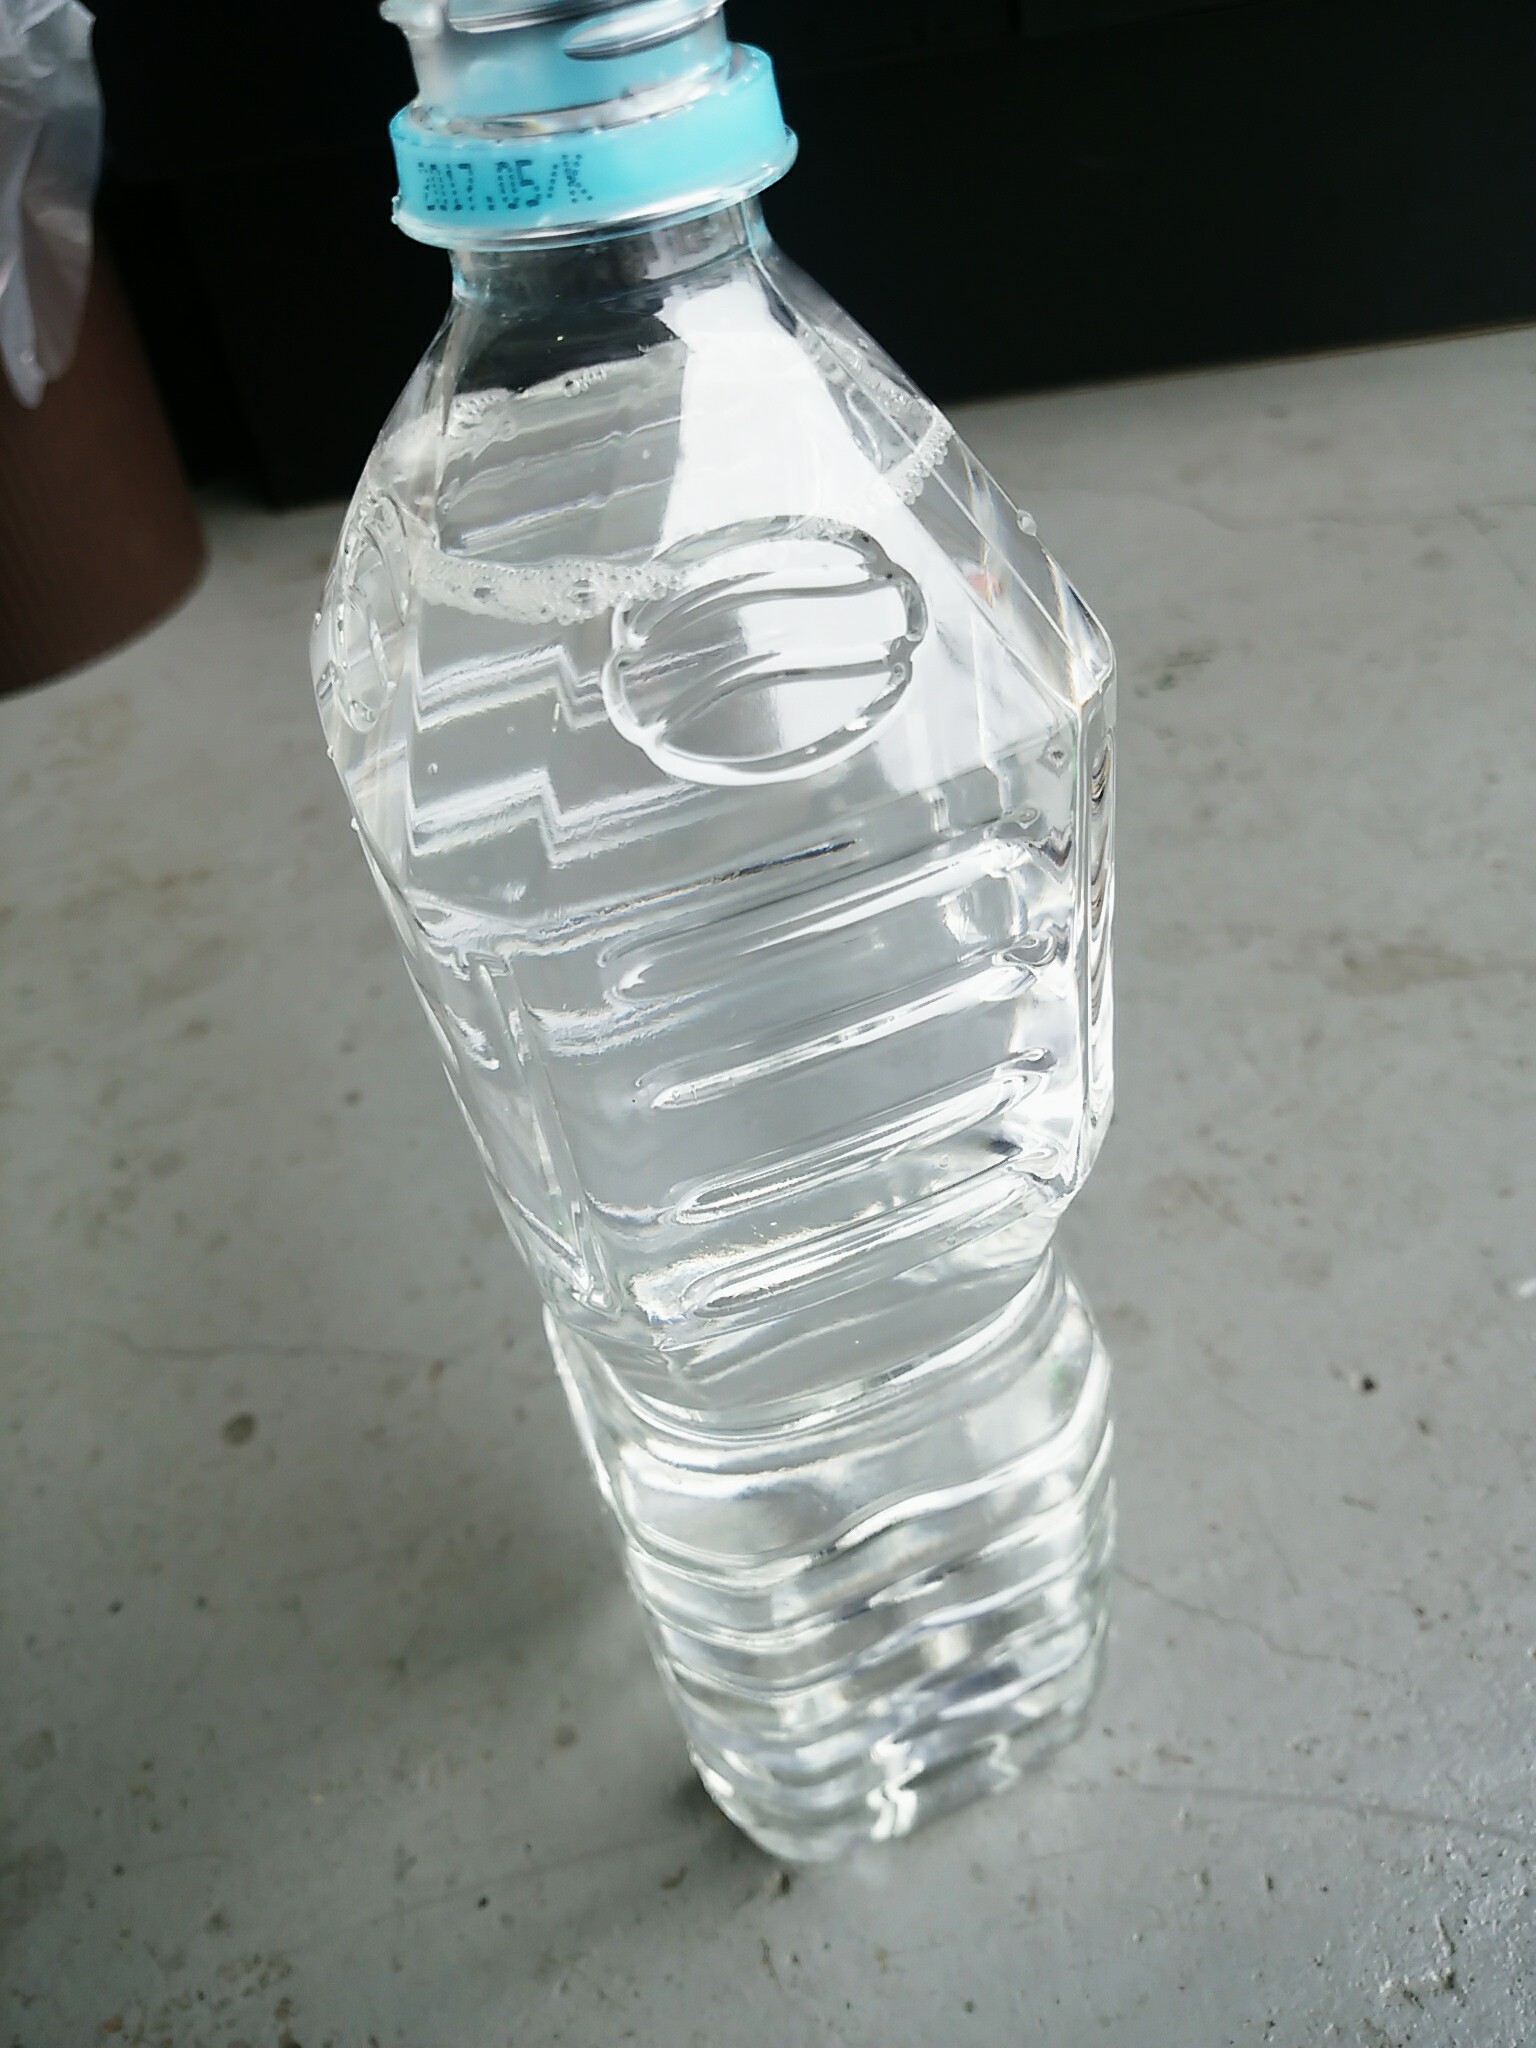
Waste category: plastic